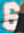
Number: 6